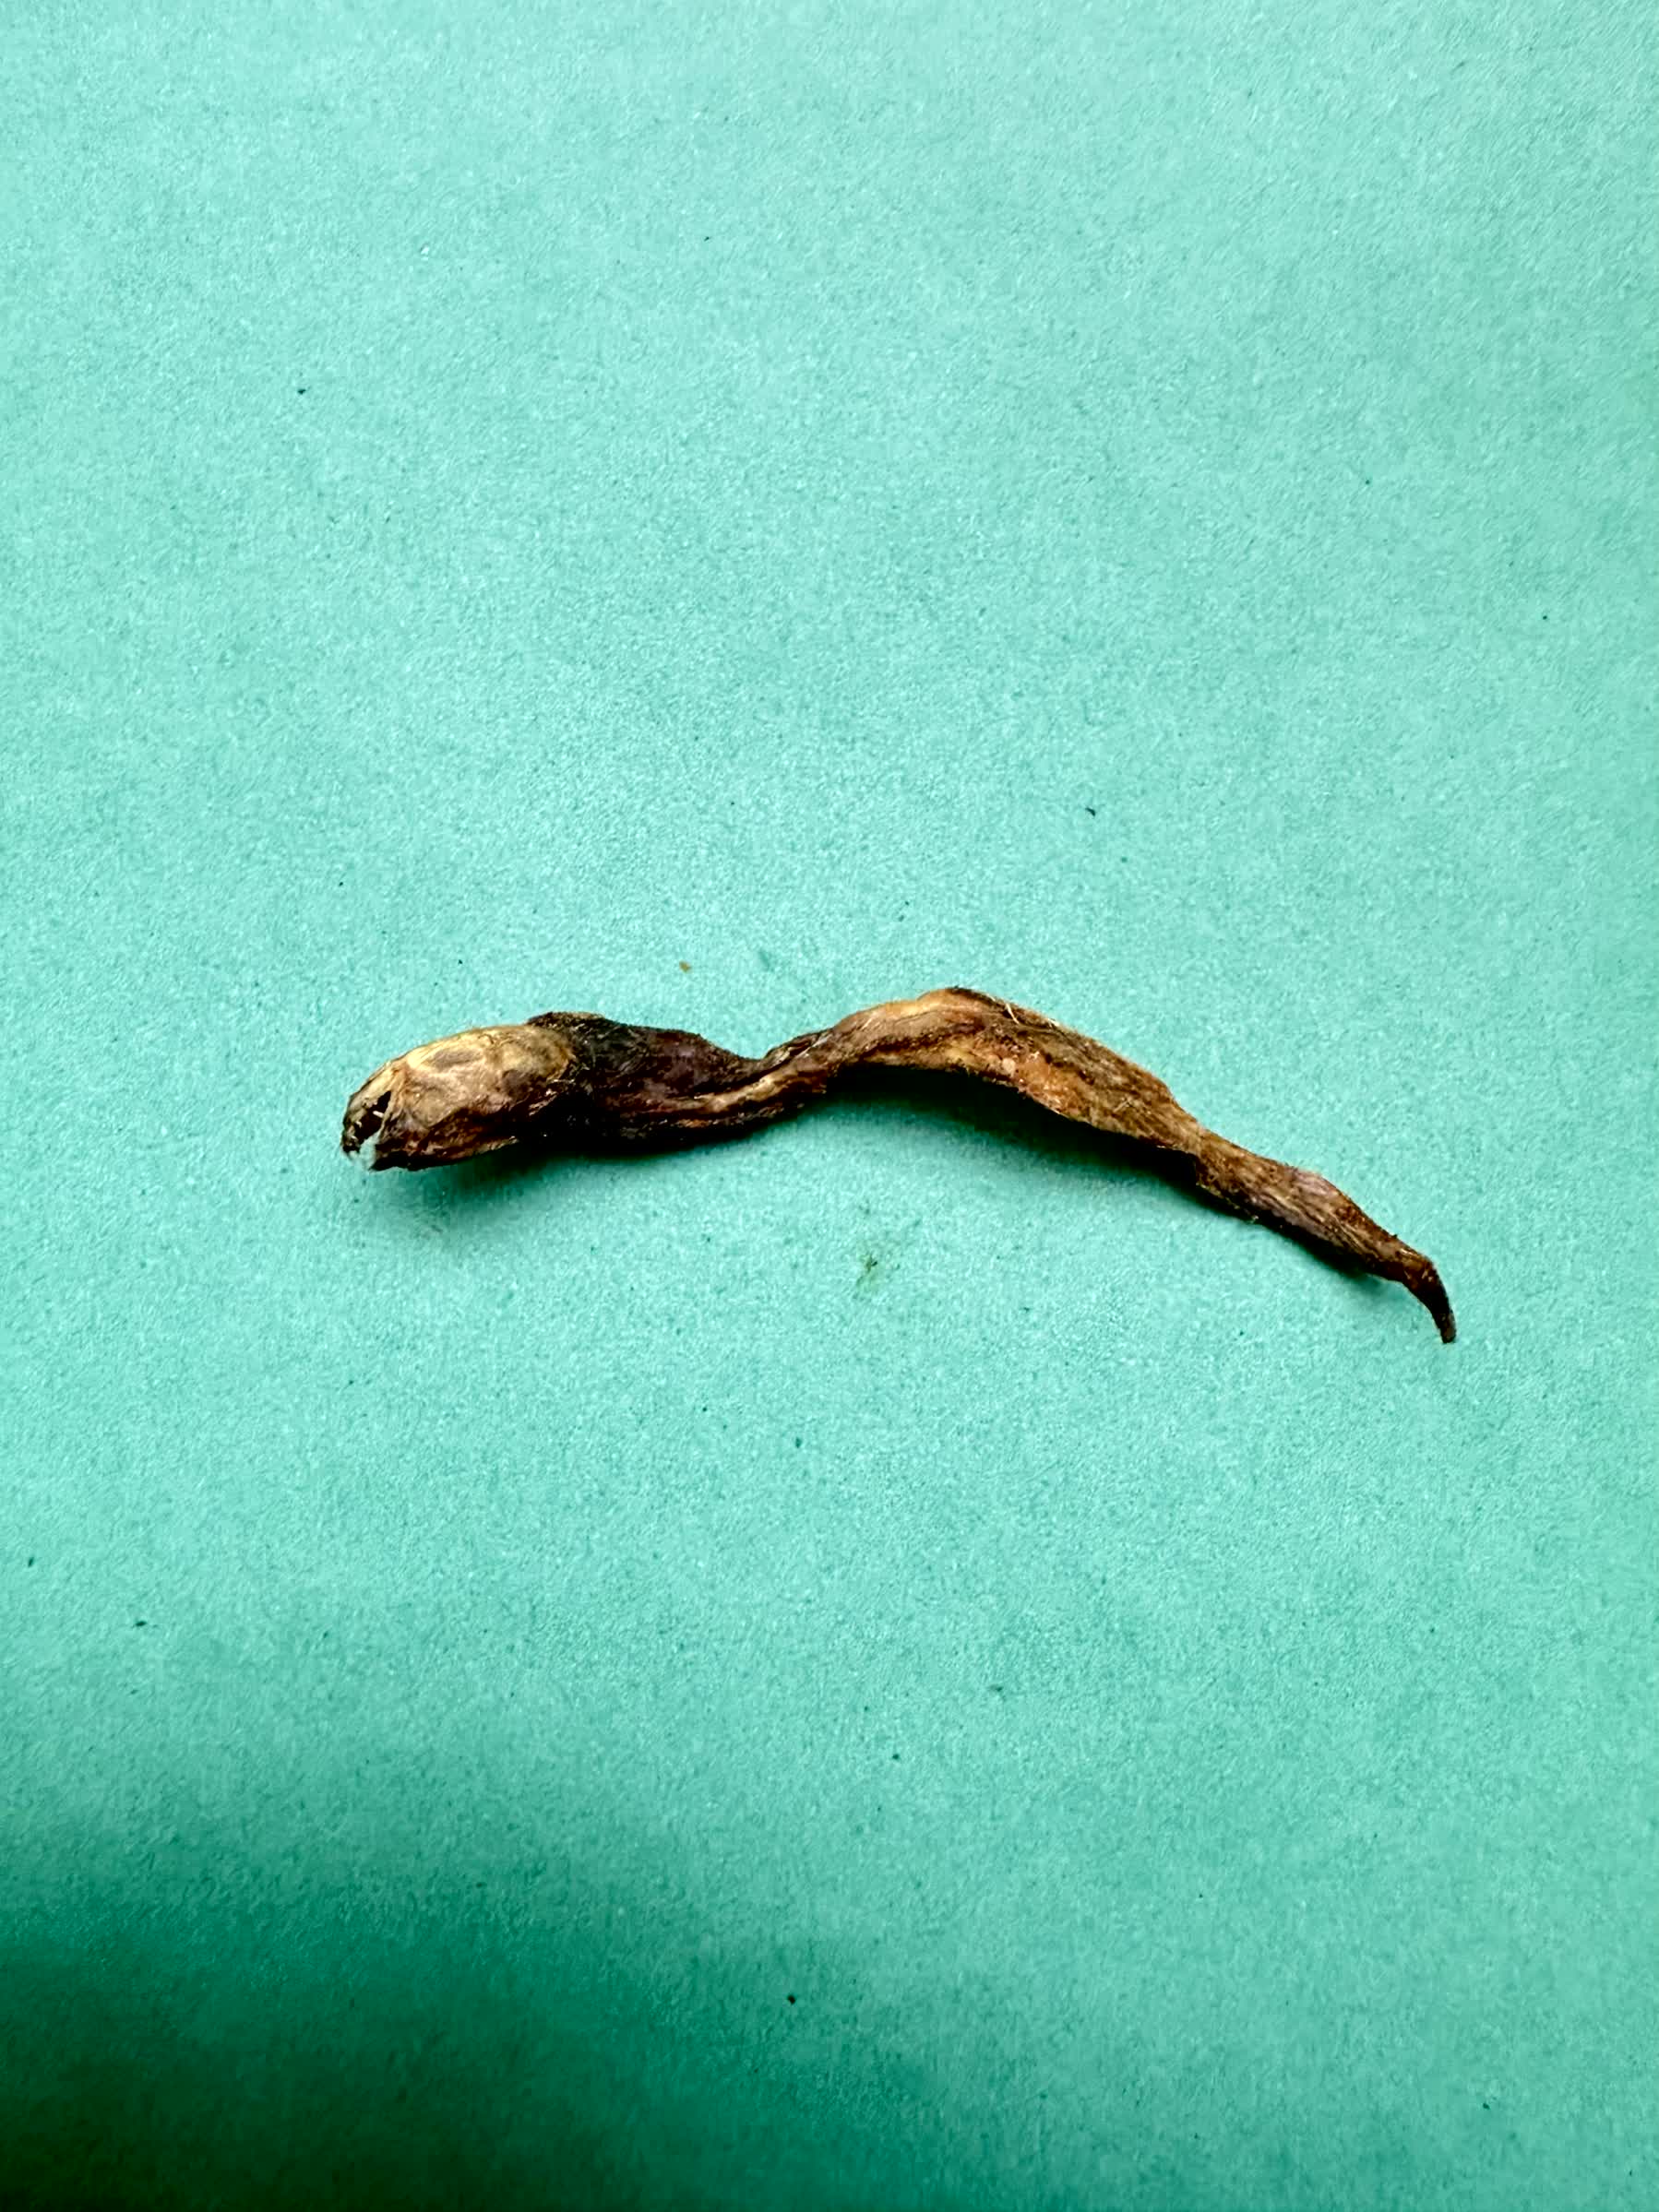
Species: Chewa